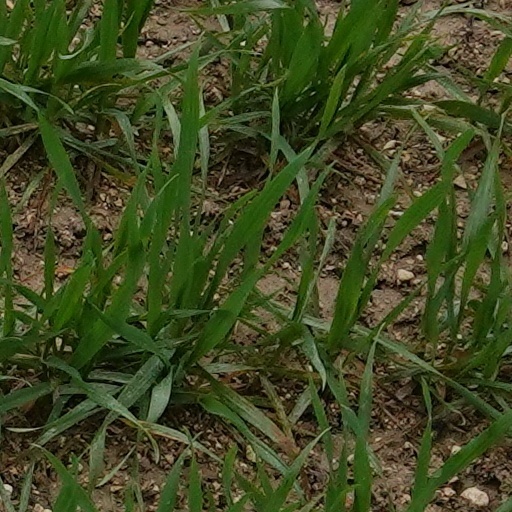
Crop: wheat